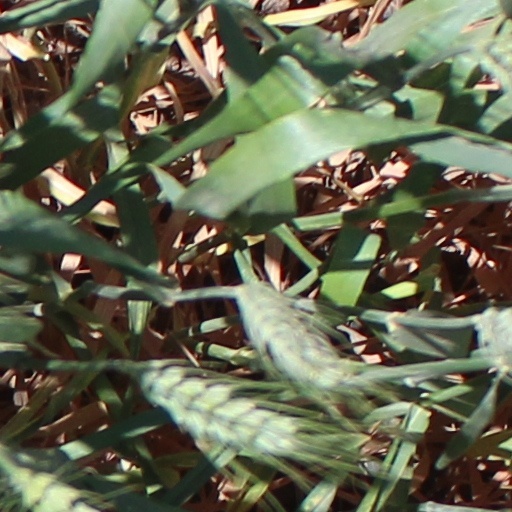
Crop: wheat